Nicholas U. Mayall

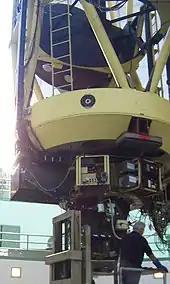
The Lick telescope, with the dome open for maintenance

During World War II Mayall became an important influence on Lick Observatory's future. Ever since 1931, when he had returned to Lick and Berkeley after serving two years as an assistant at Mount Wilson, he had felt strongly that Mount Hamilton required a larger telescope. The astronomers at Lick were proud of their ability to achieve important results with Lick's small Crossley reflector. Its diminutive size first became apparent in 1908, when Mount Wilson's telescope saw first light. This was accentuated by the opening of the Dominion Astrophysical Observatory in 1917, and Mount Wilson's even larger Hooker telescope in 1919. Mayall was adept at working with the small Crossley, but understood that it could never really stand up to a competing telescope that collected nine times the amount of light. This was only going to get worse when the Hale Telescope was completed at Palomar Observatory. Mayall and other young faculty at Lick thought that the older faculty such as Moore and Wright were too committed to the small telescopes and should have tried harder to obtain a larger reflector.